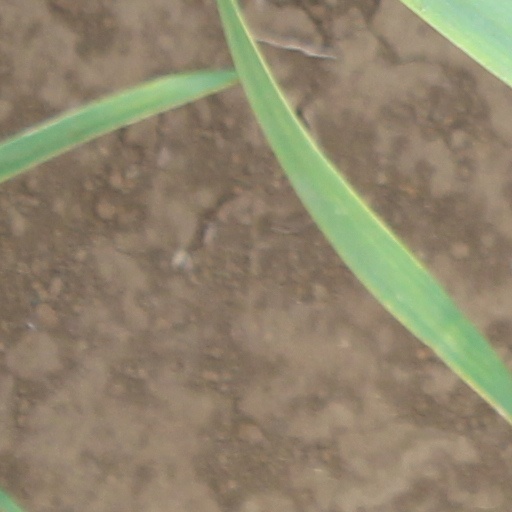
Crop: wheat